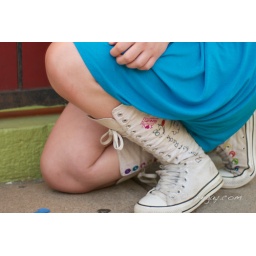
Sooooo glad we stopped back by Kenzie's house to get the shoes :)